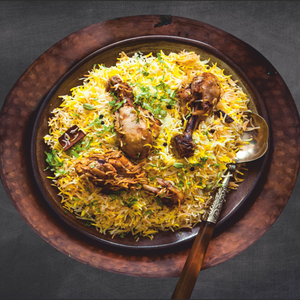
Dish: biryani